Question: Please indicate a possible affordance area of the bench that can be used for sitting
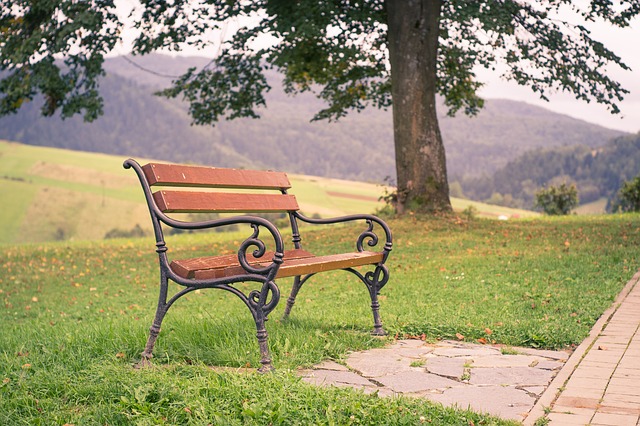
Answer: [171.481, 248.183, 382.487, 282.569]